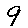
Label: 9